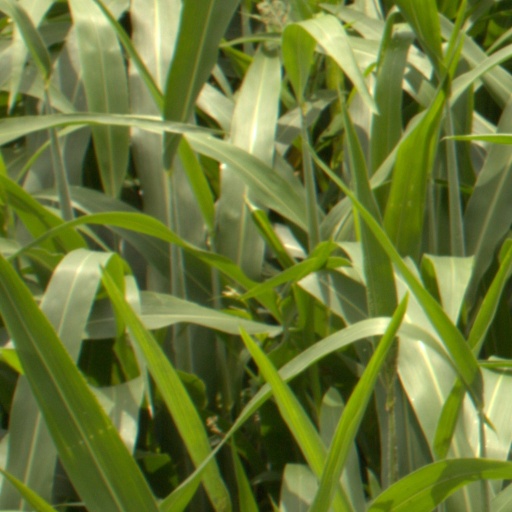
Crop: sorghum